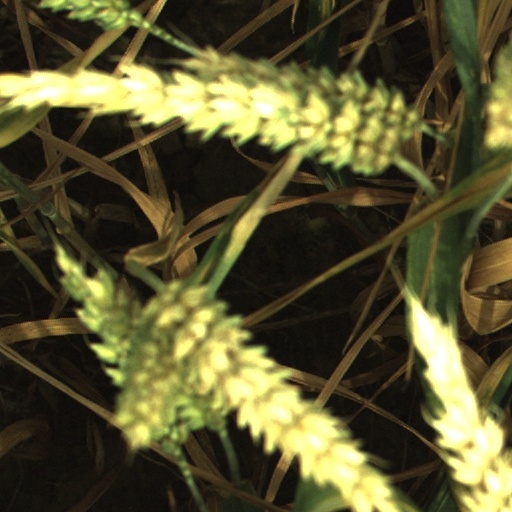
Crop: wheat